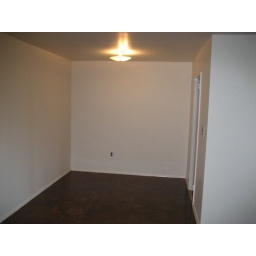
This is the dining area - you can see the door to the right to the kitchen. I'm standing in the living room